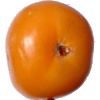
Label: Tomato Yellow 1